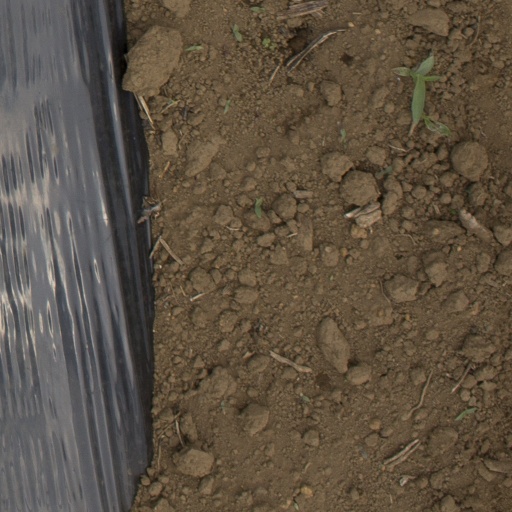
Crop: Jerusalem artichoke